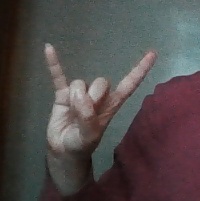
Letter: la